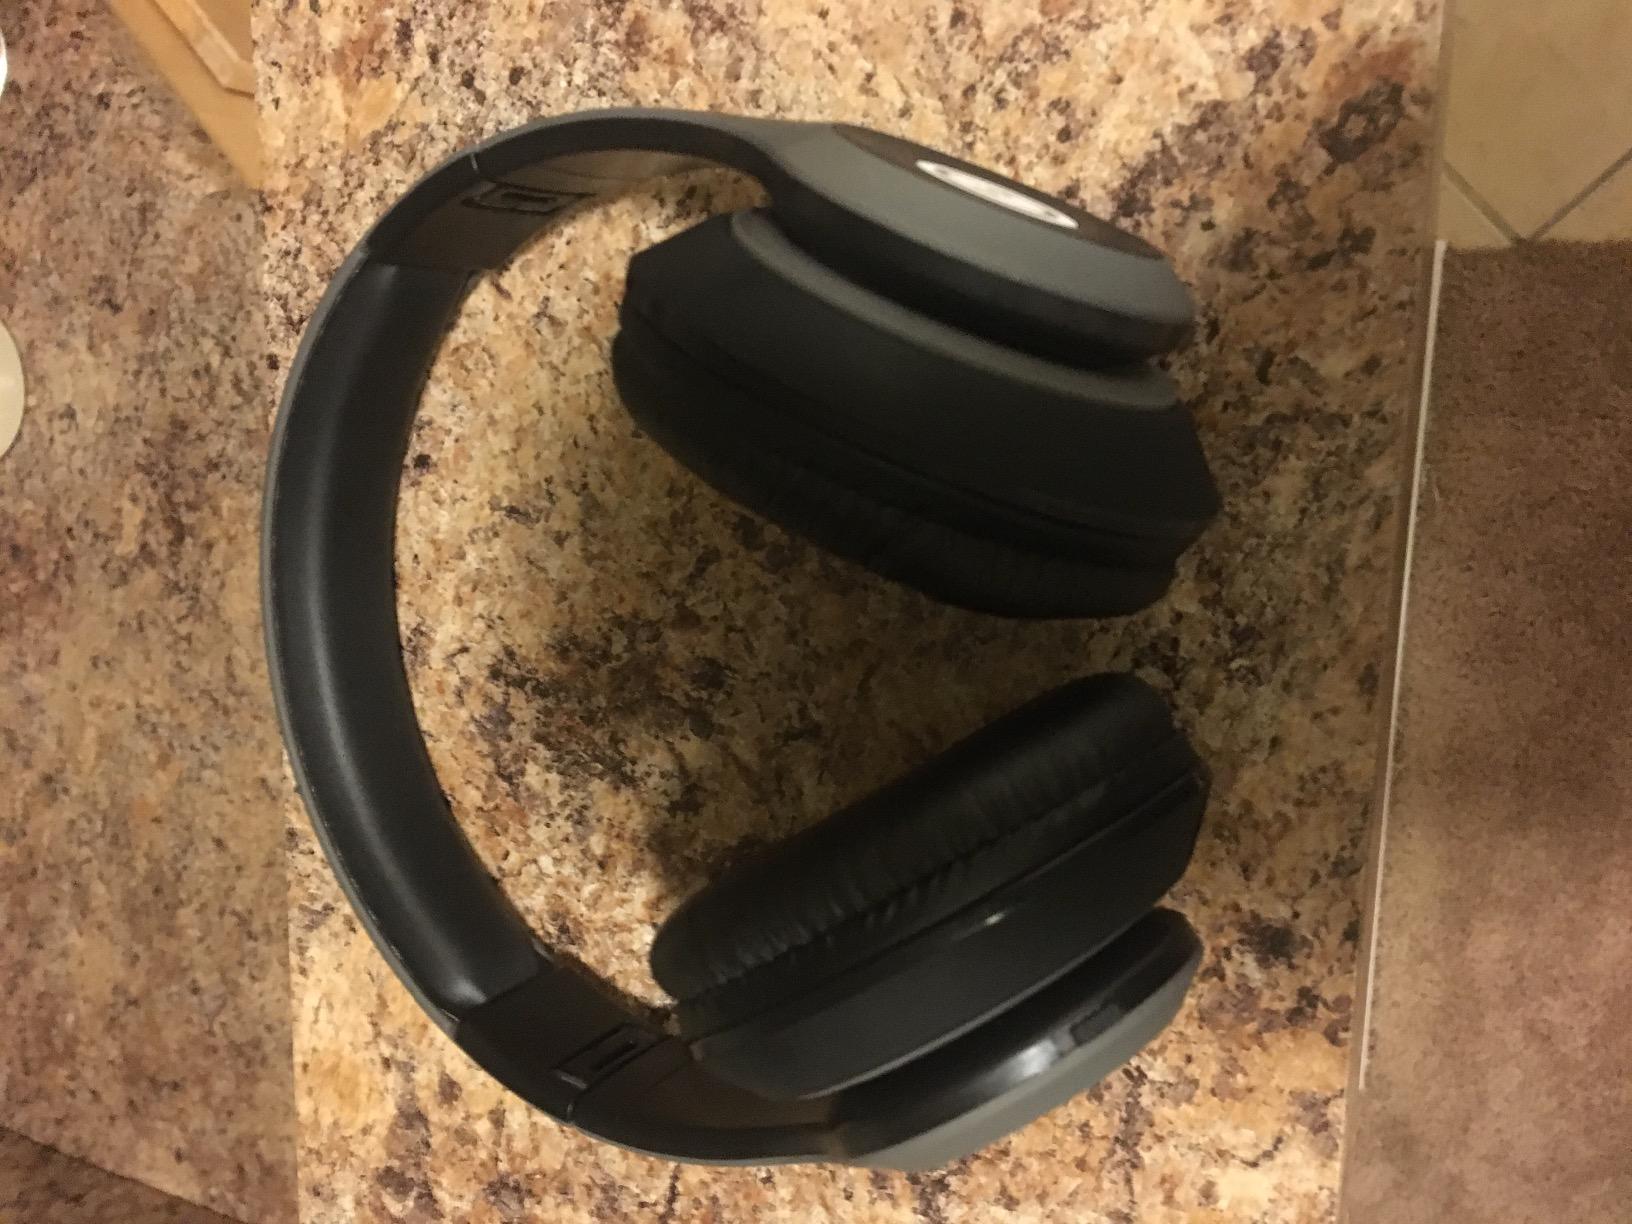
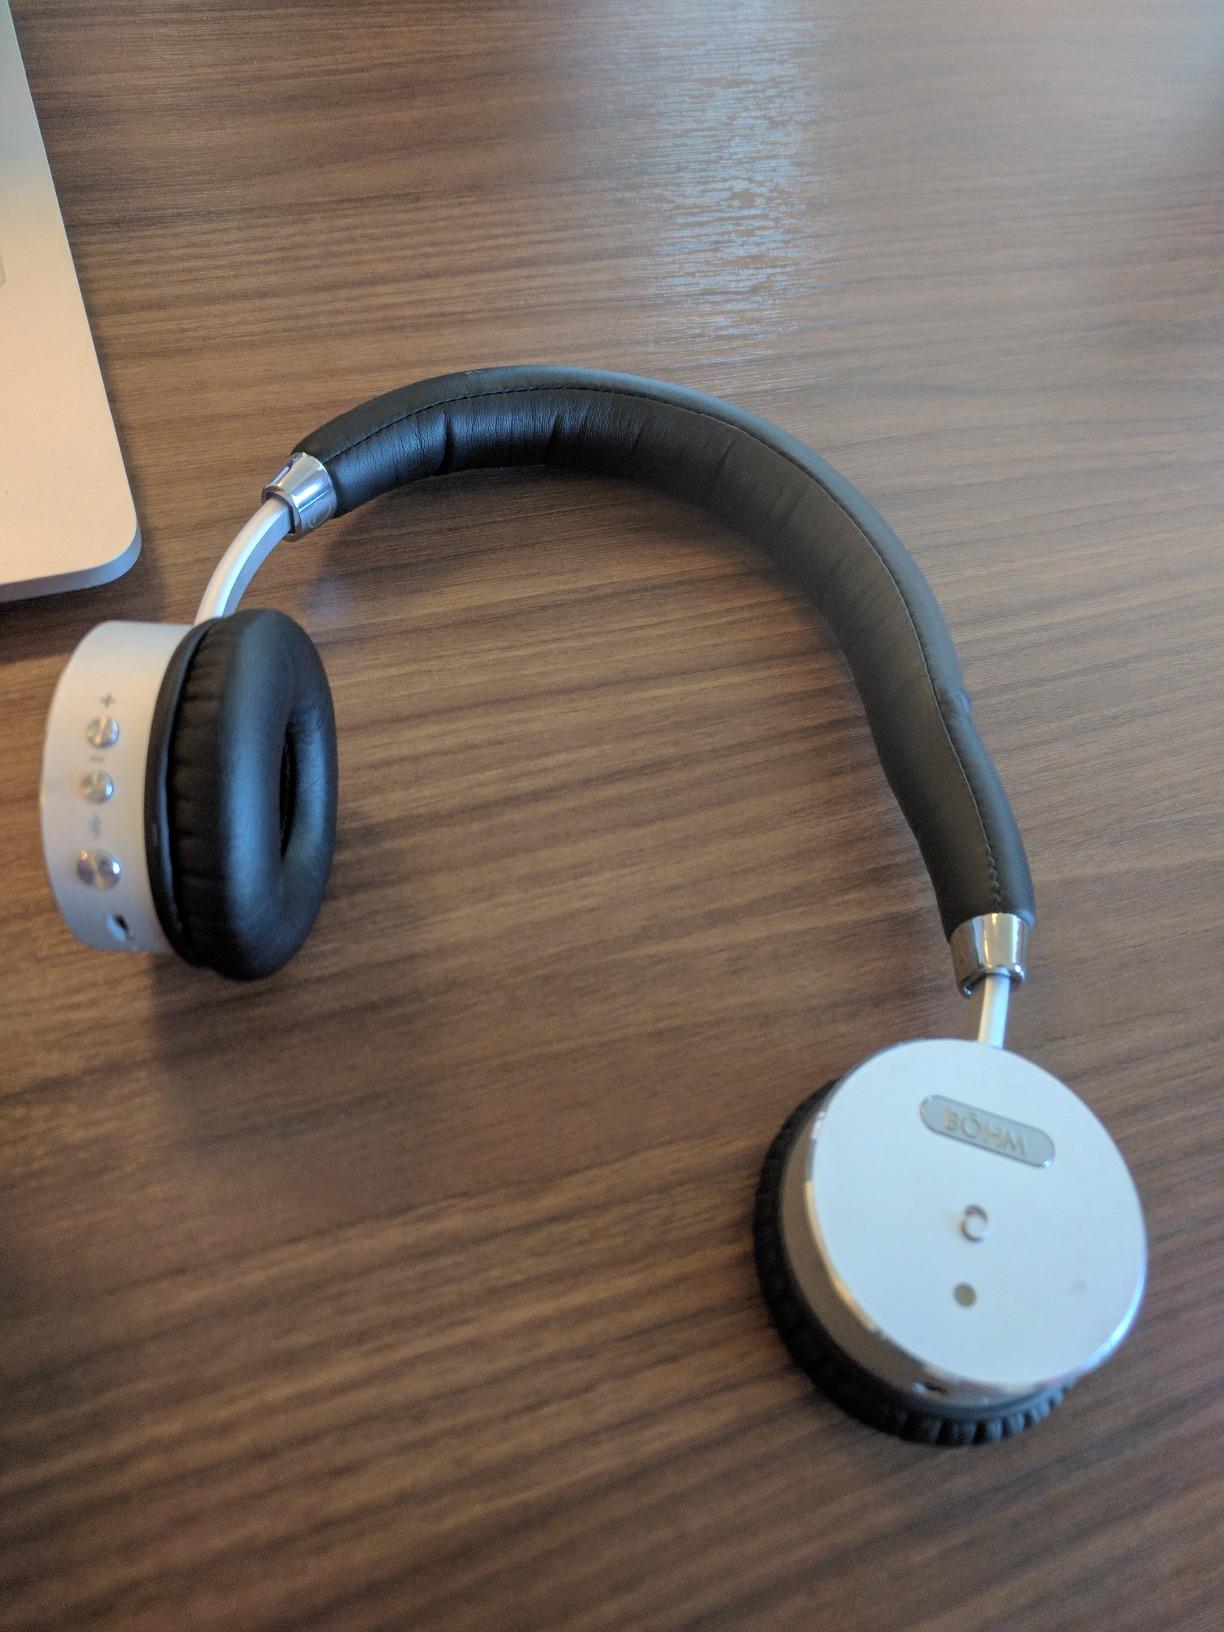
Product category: headphones
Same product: no